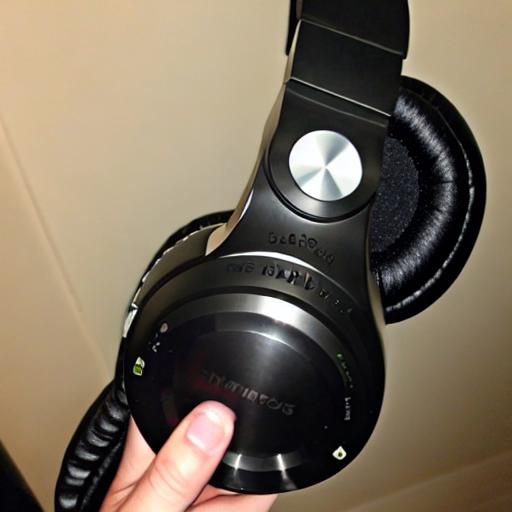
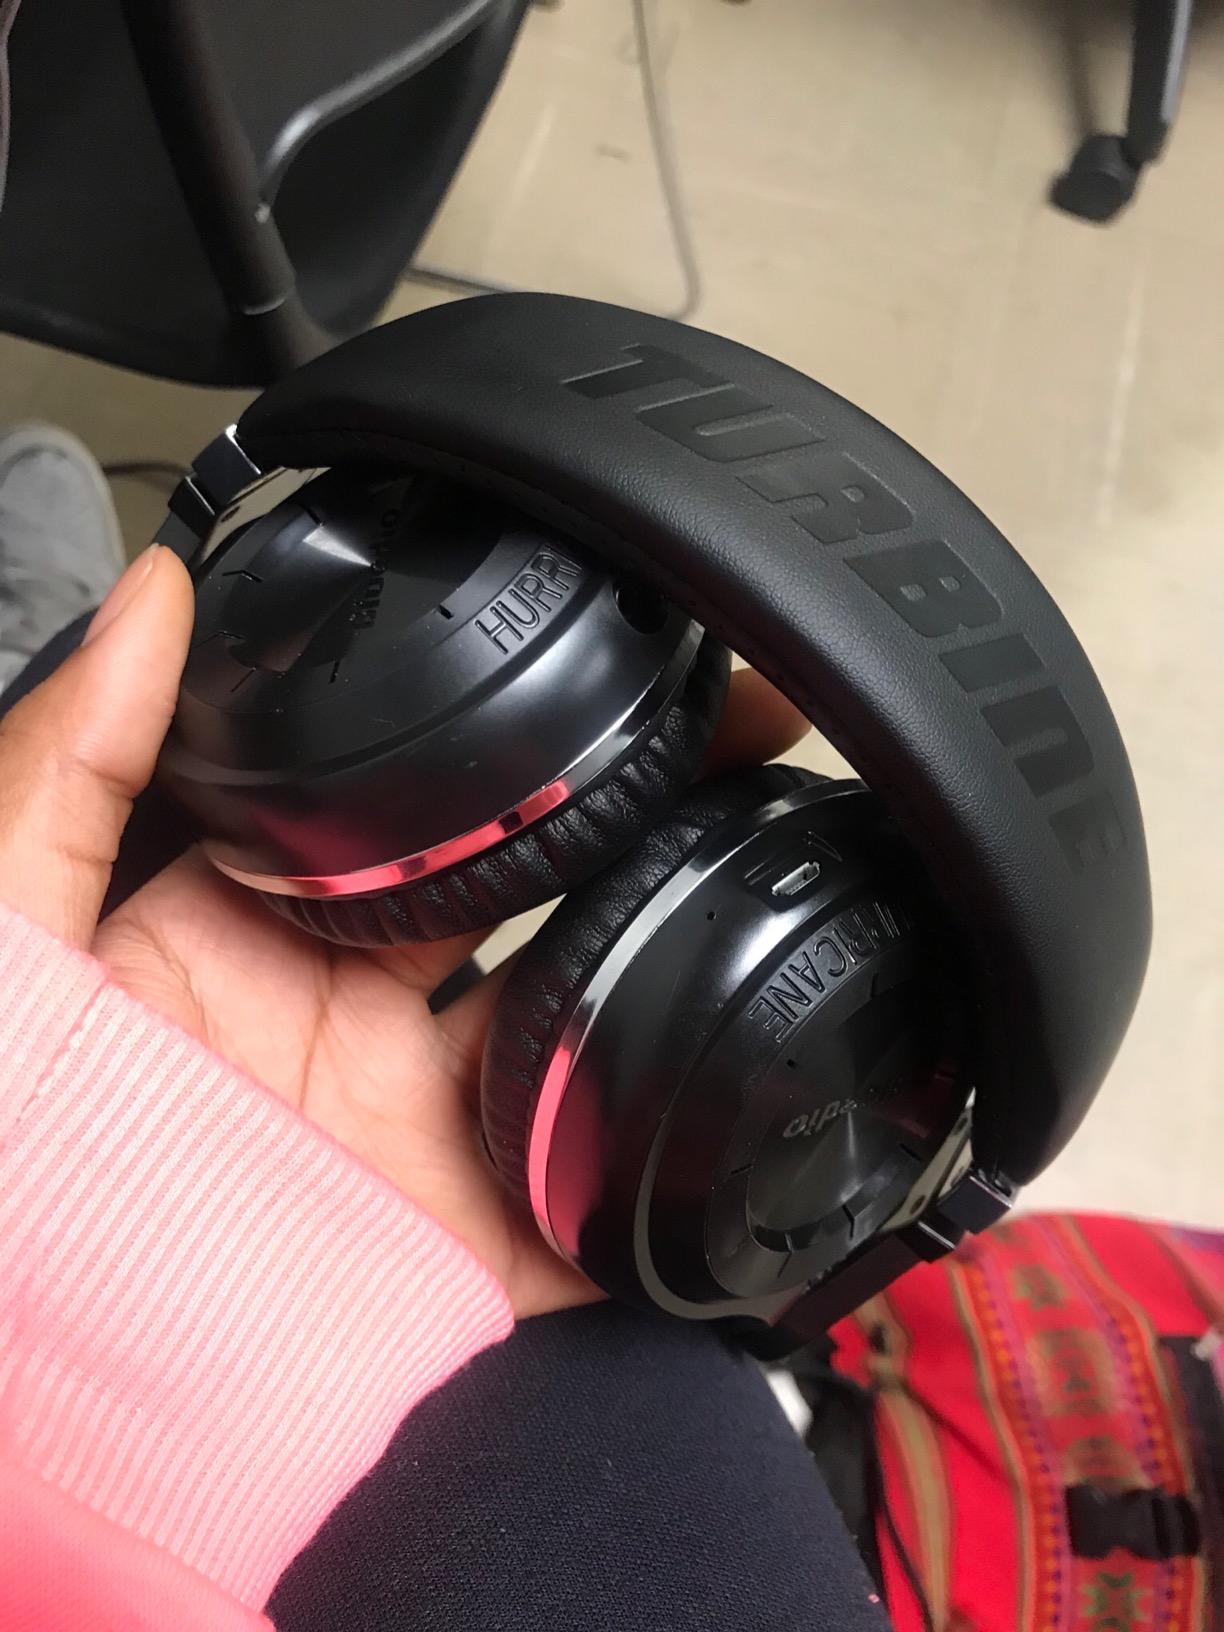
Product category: headphones
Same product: no